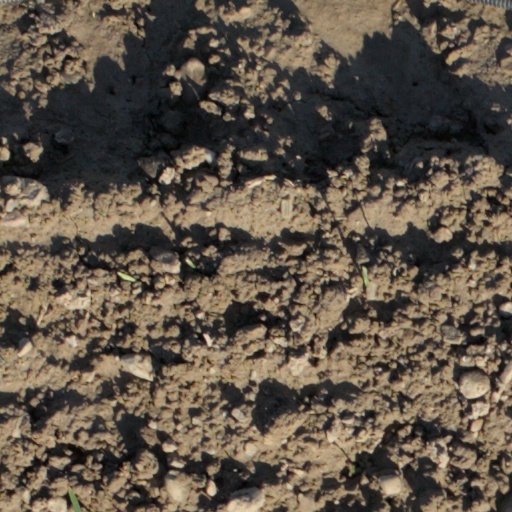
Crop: wheat